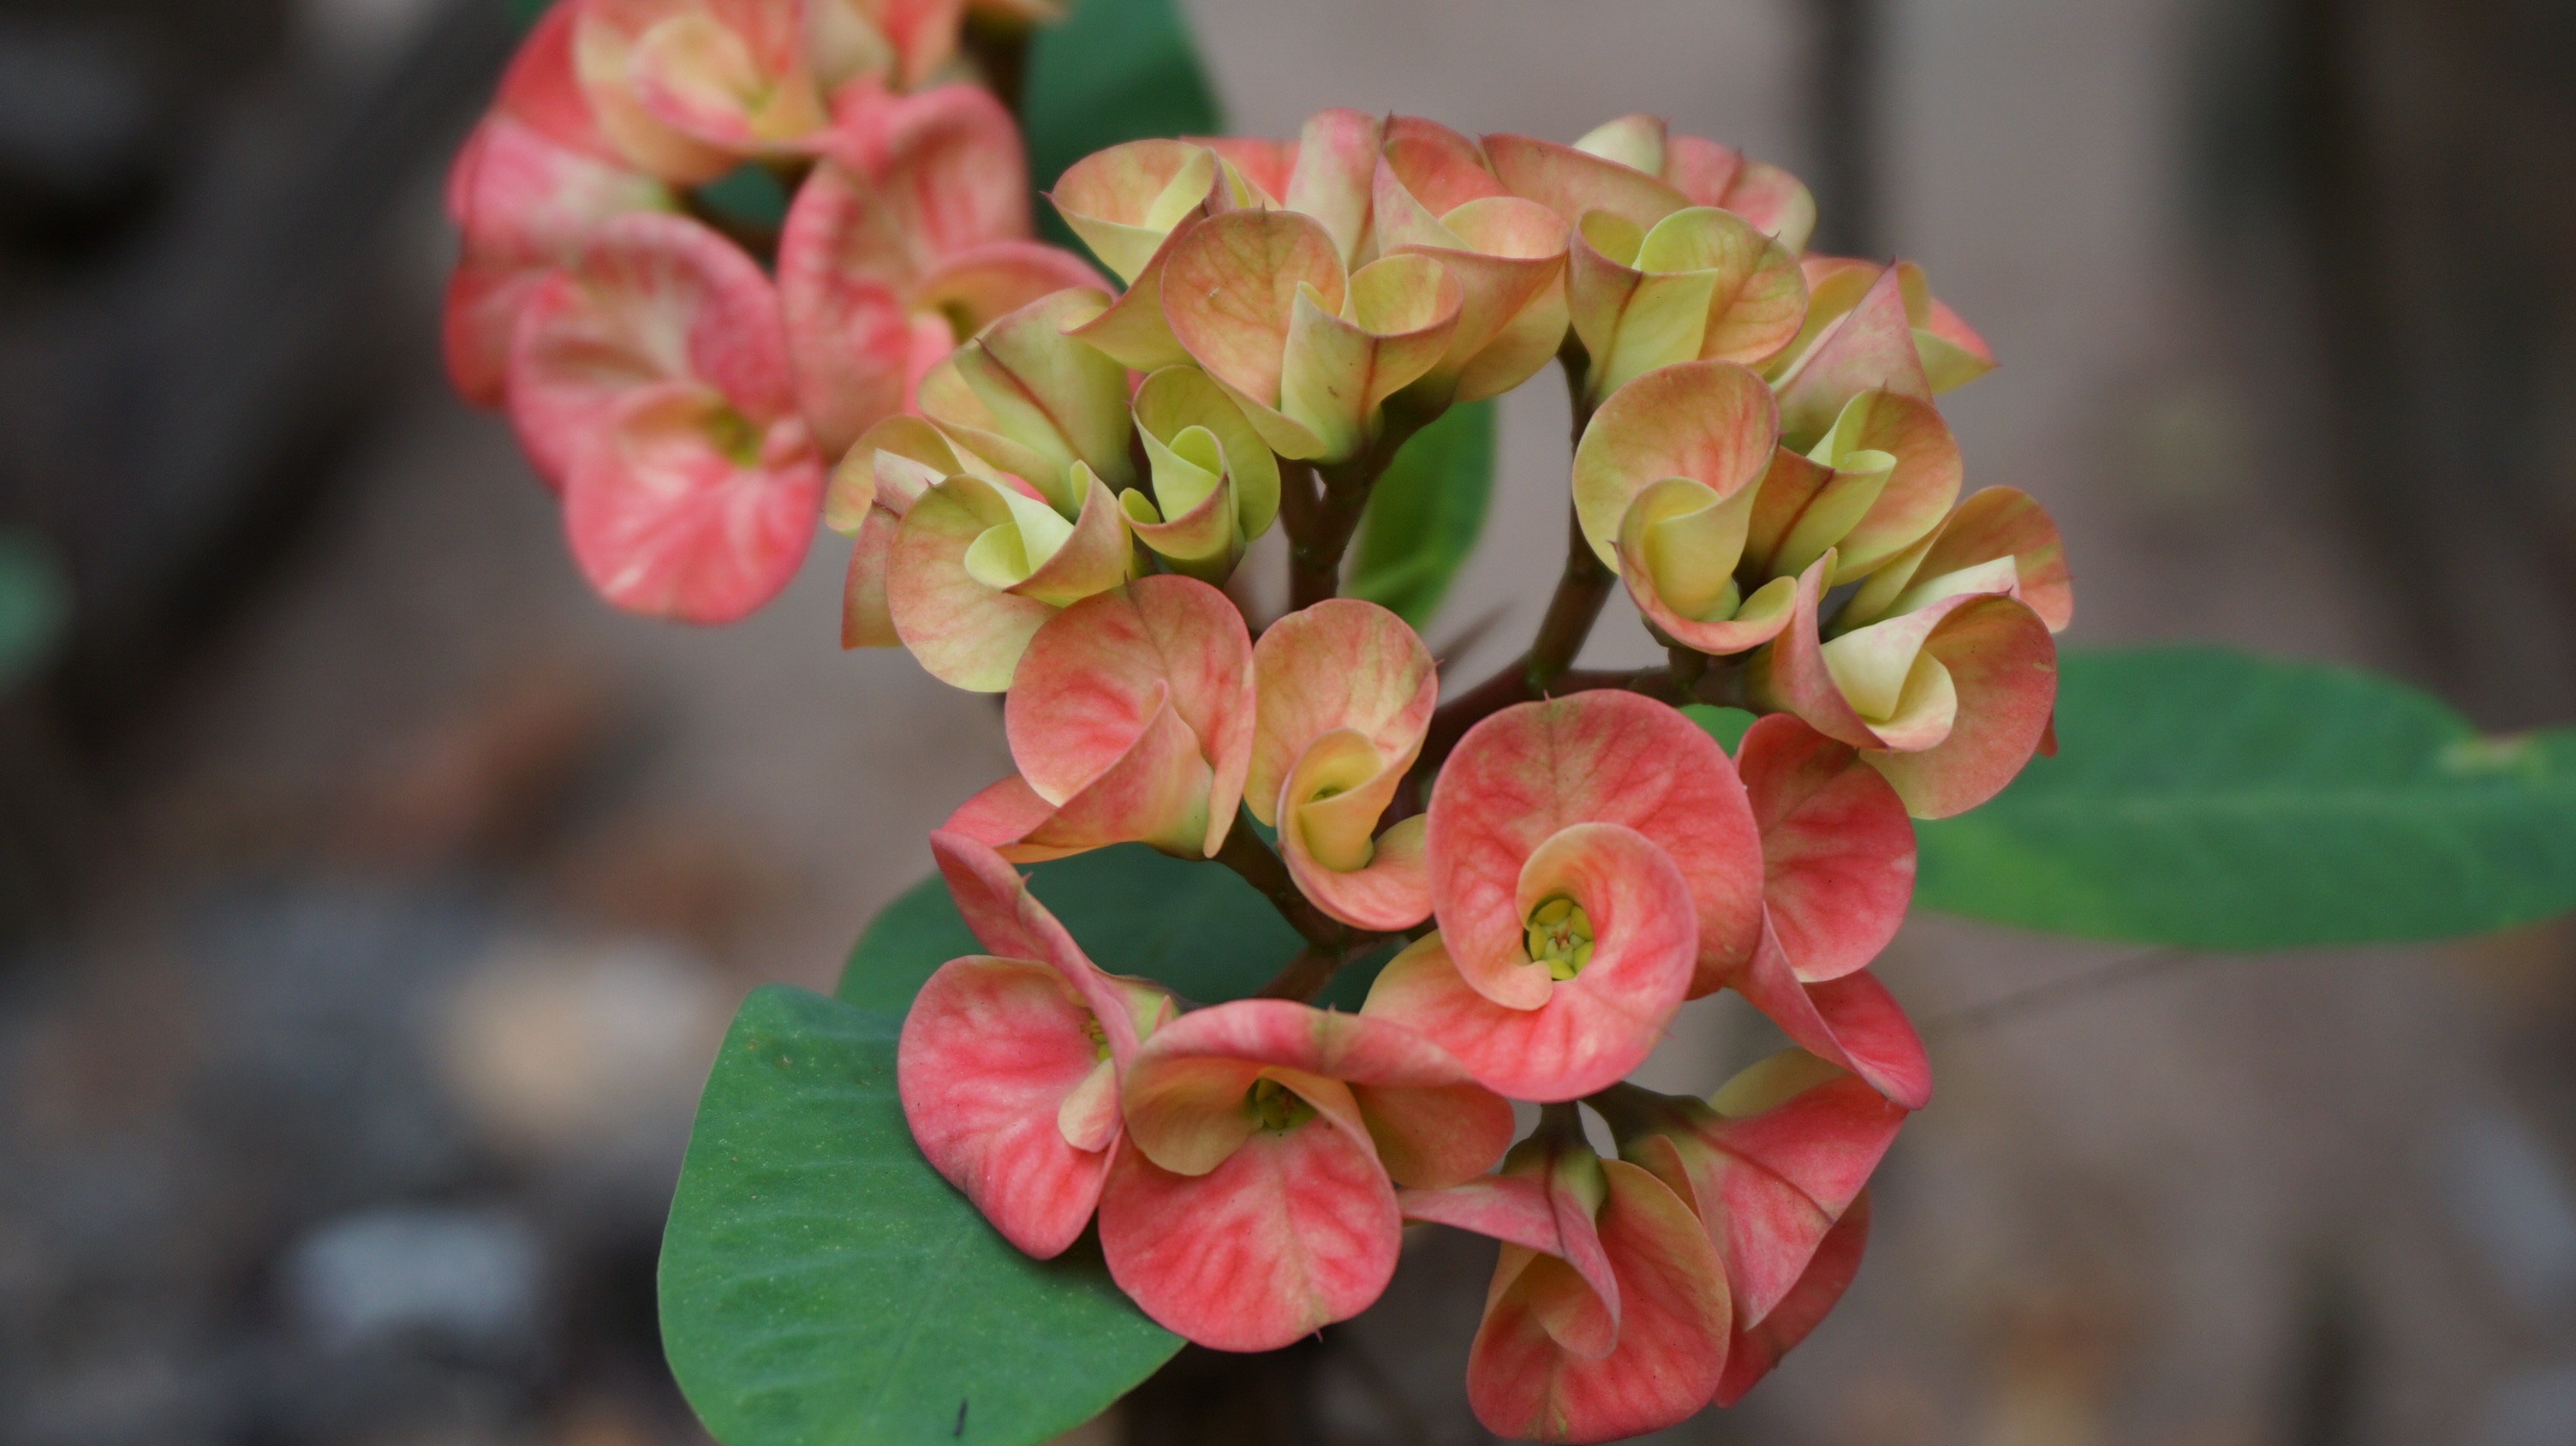
blossom, plant, leaf, flower, petal, red, tropical, botany, garden, pink, flora, flowers, shrub, exotic, floristry, begonia, crown of thorns, macro photography, flowering plant, christ thorn, eight immortals, land plant